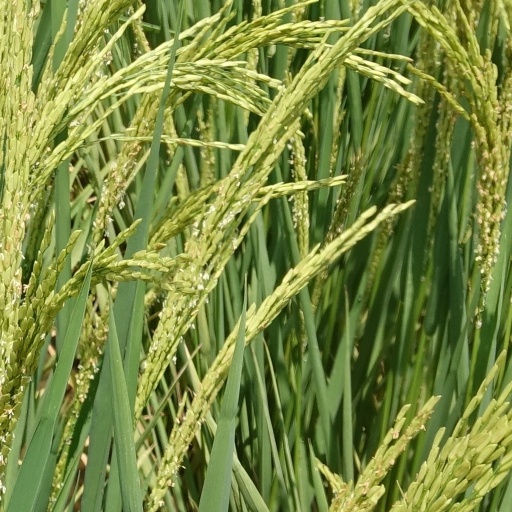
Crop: rice